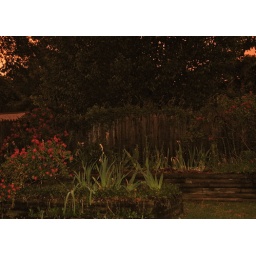
Off in corners the Pinkish, yellow sky that preceeds tornadic storms